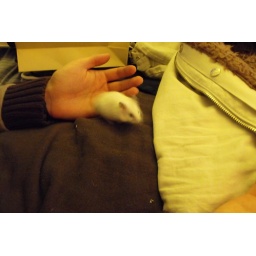
Puhi (my new white dwarf hamster) running around the bed